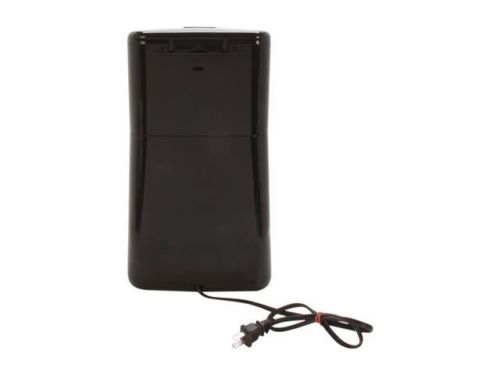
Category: coffee maker